Gibb River Road

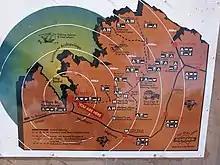
Map

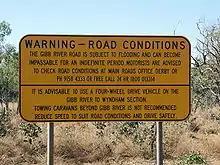
Sign

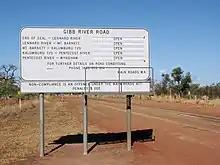
Sign

The Gibb River Road has scenic views of geological formations and natural scenery, Aboriginal and pastoral history, as well as rare and unique fauna and flora. Attractions along the road include Windjana Gorge National Park, Tunnel Creek National Park, Adcock Gorge, Manning Gorge, Galvans Gorge, Lennard Gorge, Bell Gorge, and Wunaamin Miliwundi Ranges. Accommodation is offered by several cattle stations in the area including Mount Hart Wilderness Lodge, Mount Barnett Station, Mount Elizabeth Station, Drysdale River Station, the El Questro Station, Ellenbrae and Charnley River Station.